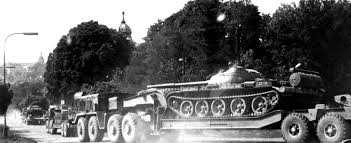
Label: Tank